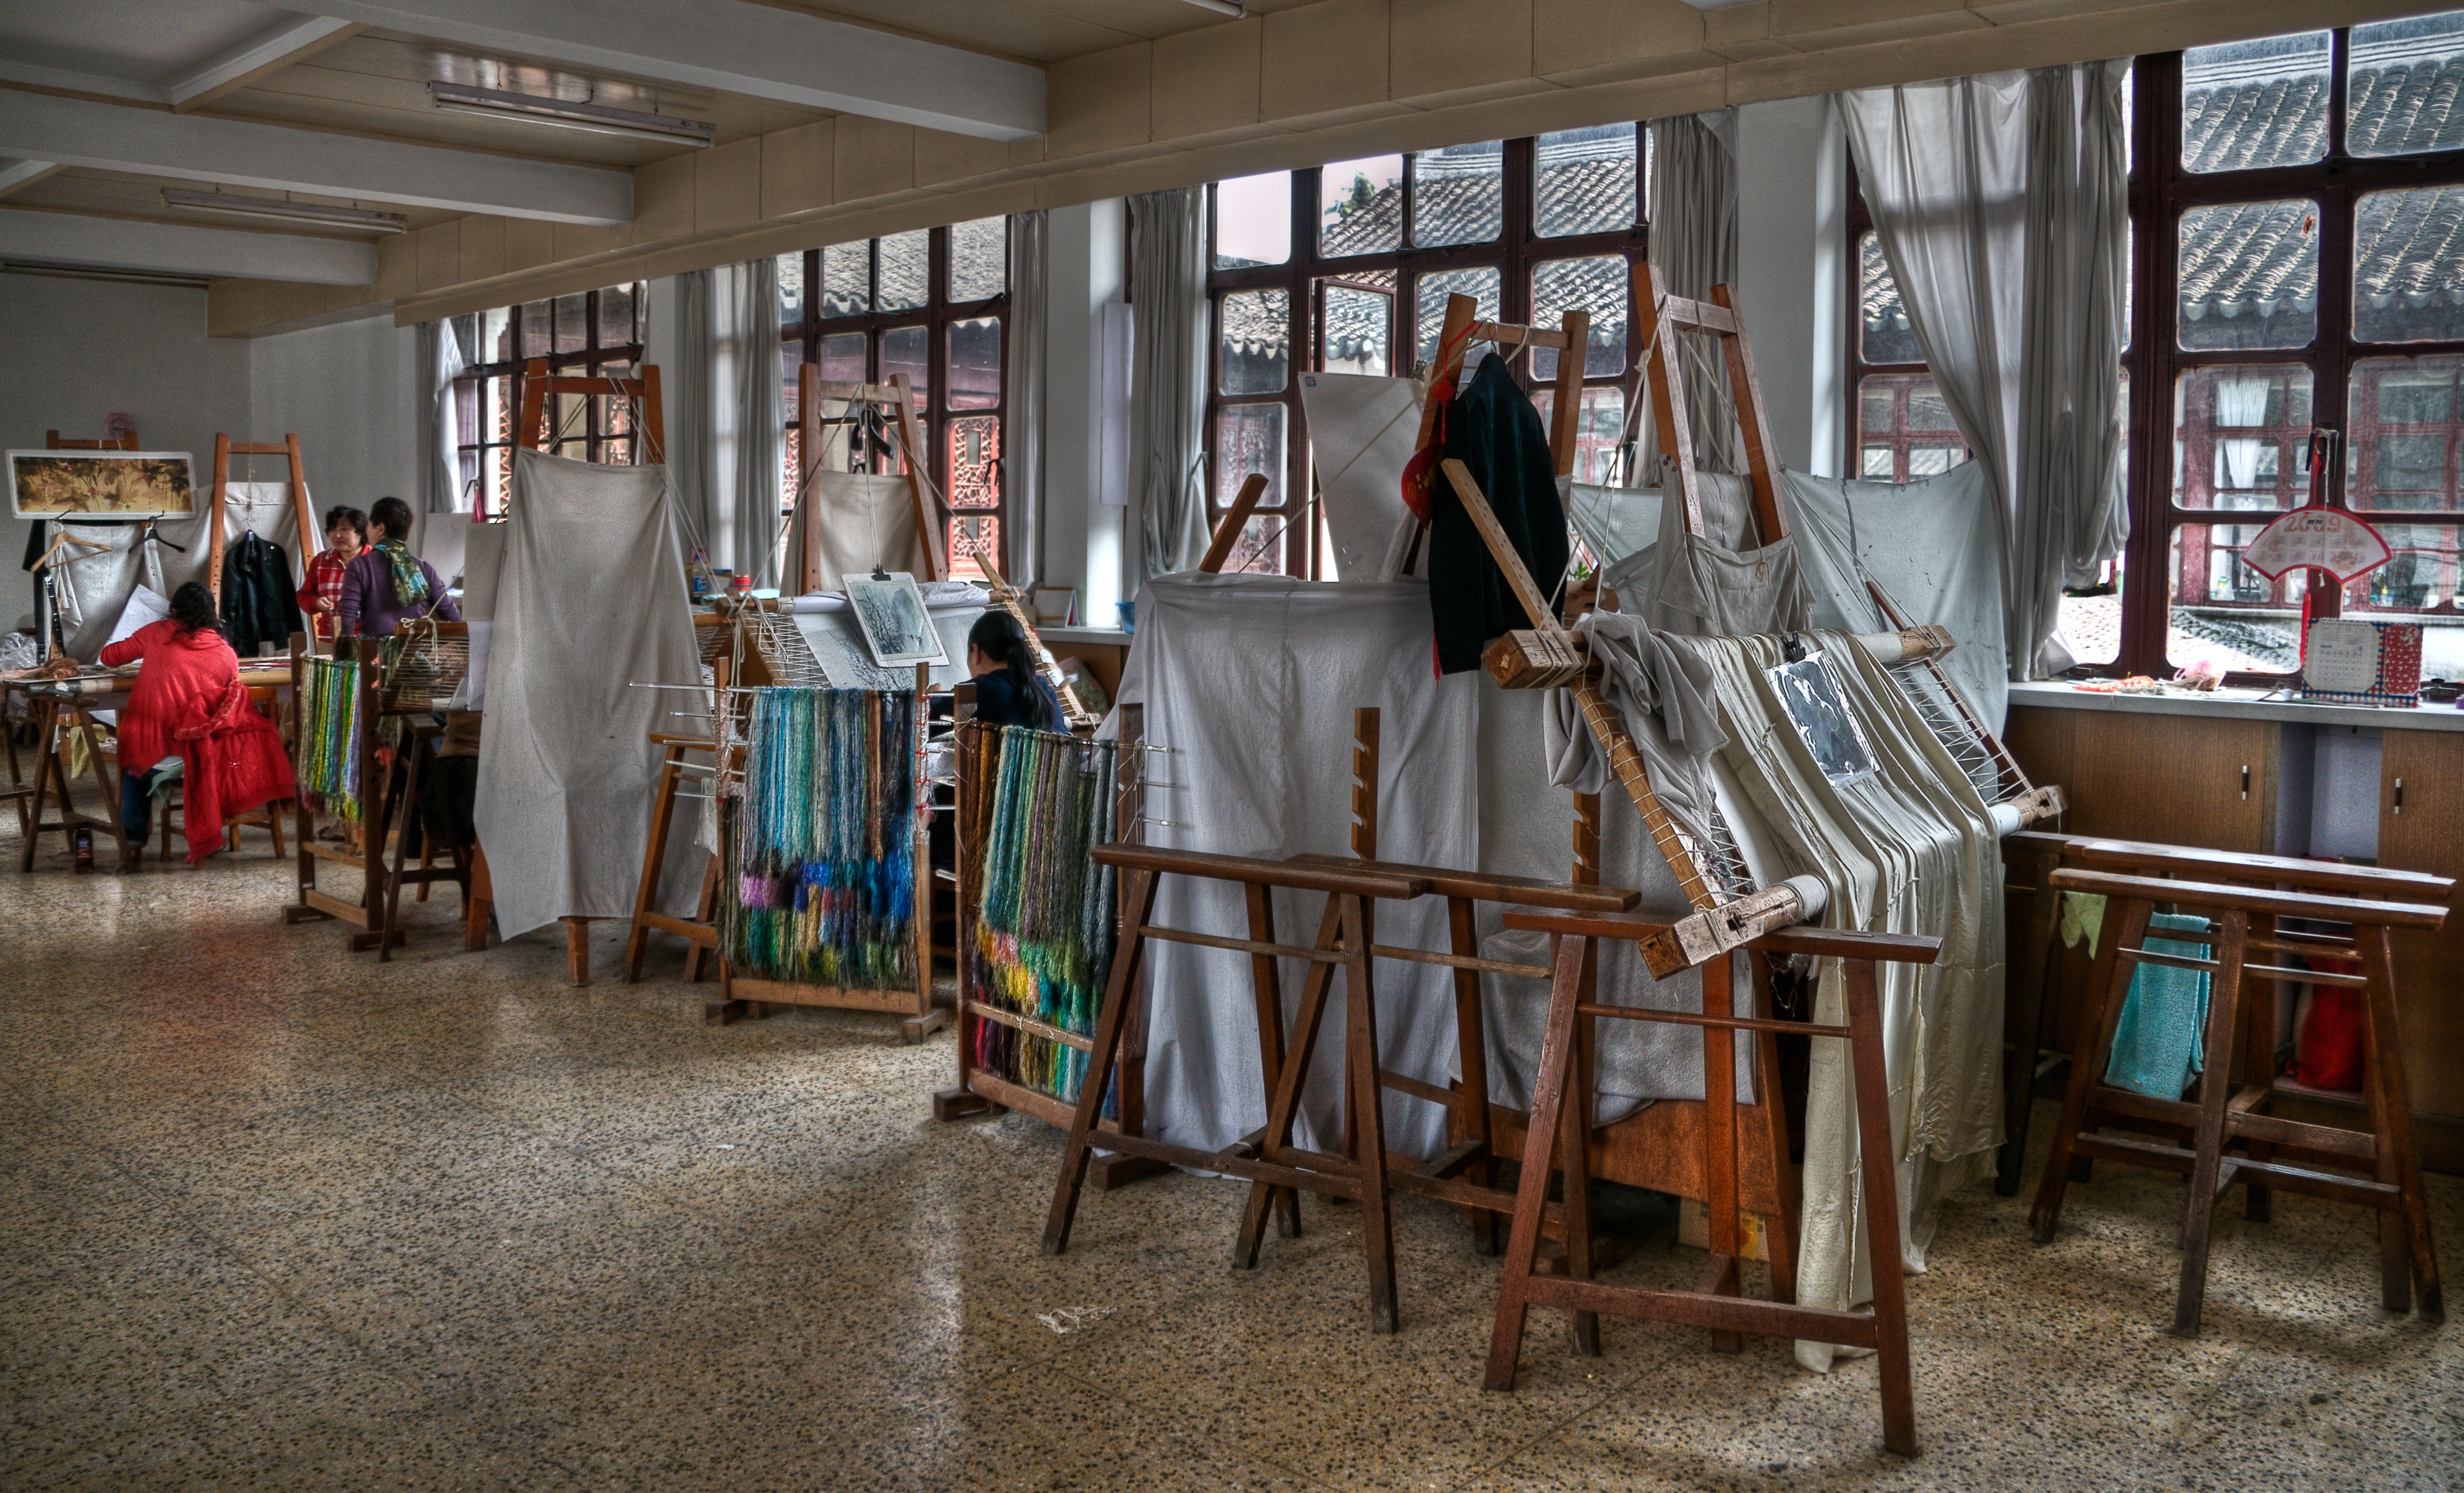
work, building, workshop, art, crafts, stall, tourist attraction, china, silk, retail, weaving